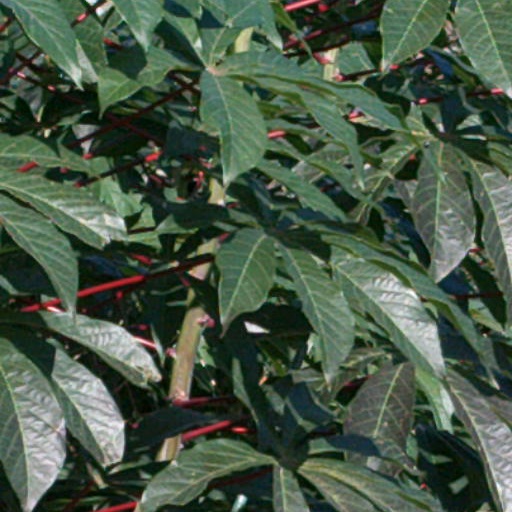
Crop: cassava